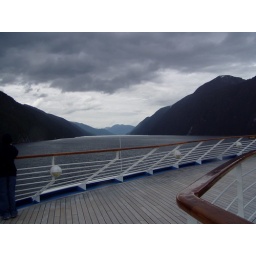
standing in front of the bar